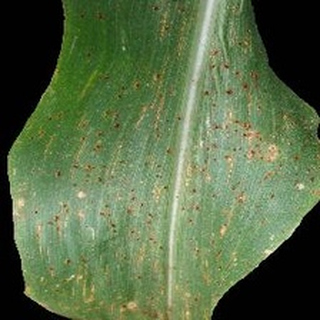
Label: corn_common_rust